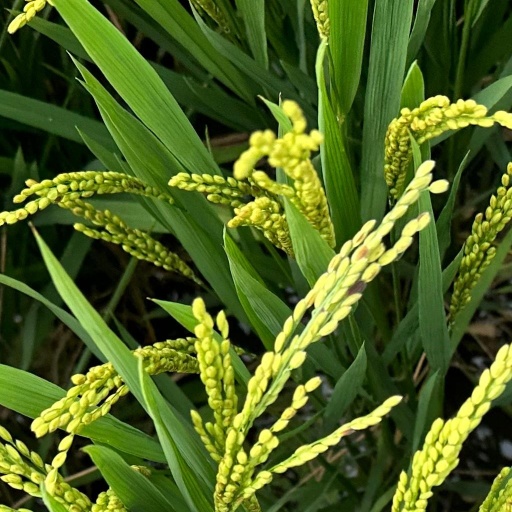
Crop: rice